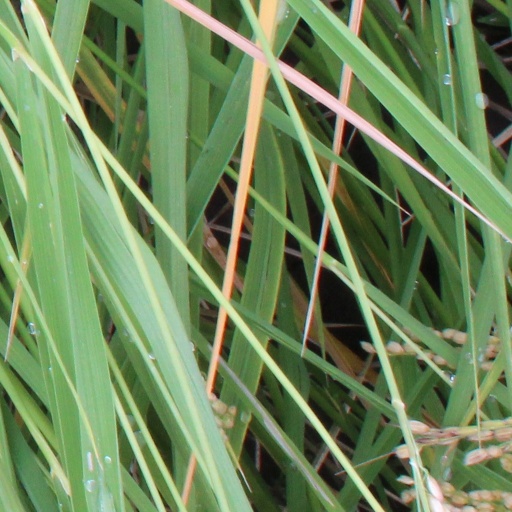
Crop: rice